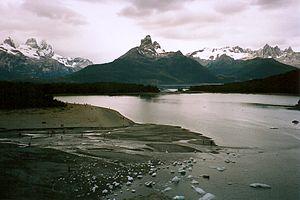
Le fjord Agostini, également connu sous le nom de seno Agostini est un fjord situé dans l'archipel de la Terre de Feu, au Chili. Il a été nommé d'après l'explorateur italien Alberto María De Agostini, et se trouve à l'intérieur du parc national qui porte son nom. Administrativement, le fjord se trouve dans la région de Magallanes et de l'Antarctique chilien.